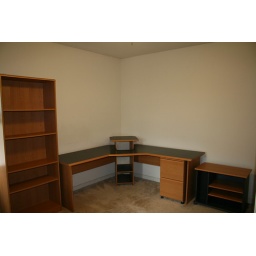
There is also a two drawer filing cabinet under the desk. It is not attached.